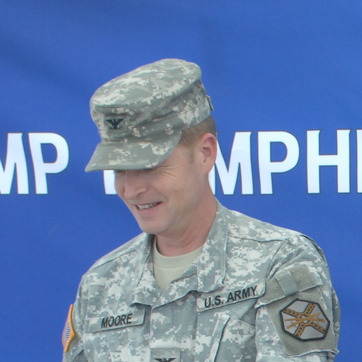
Material: skin